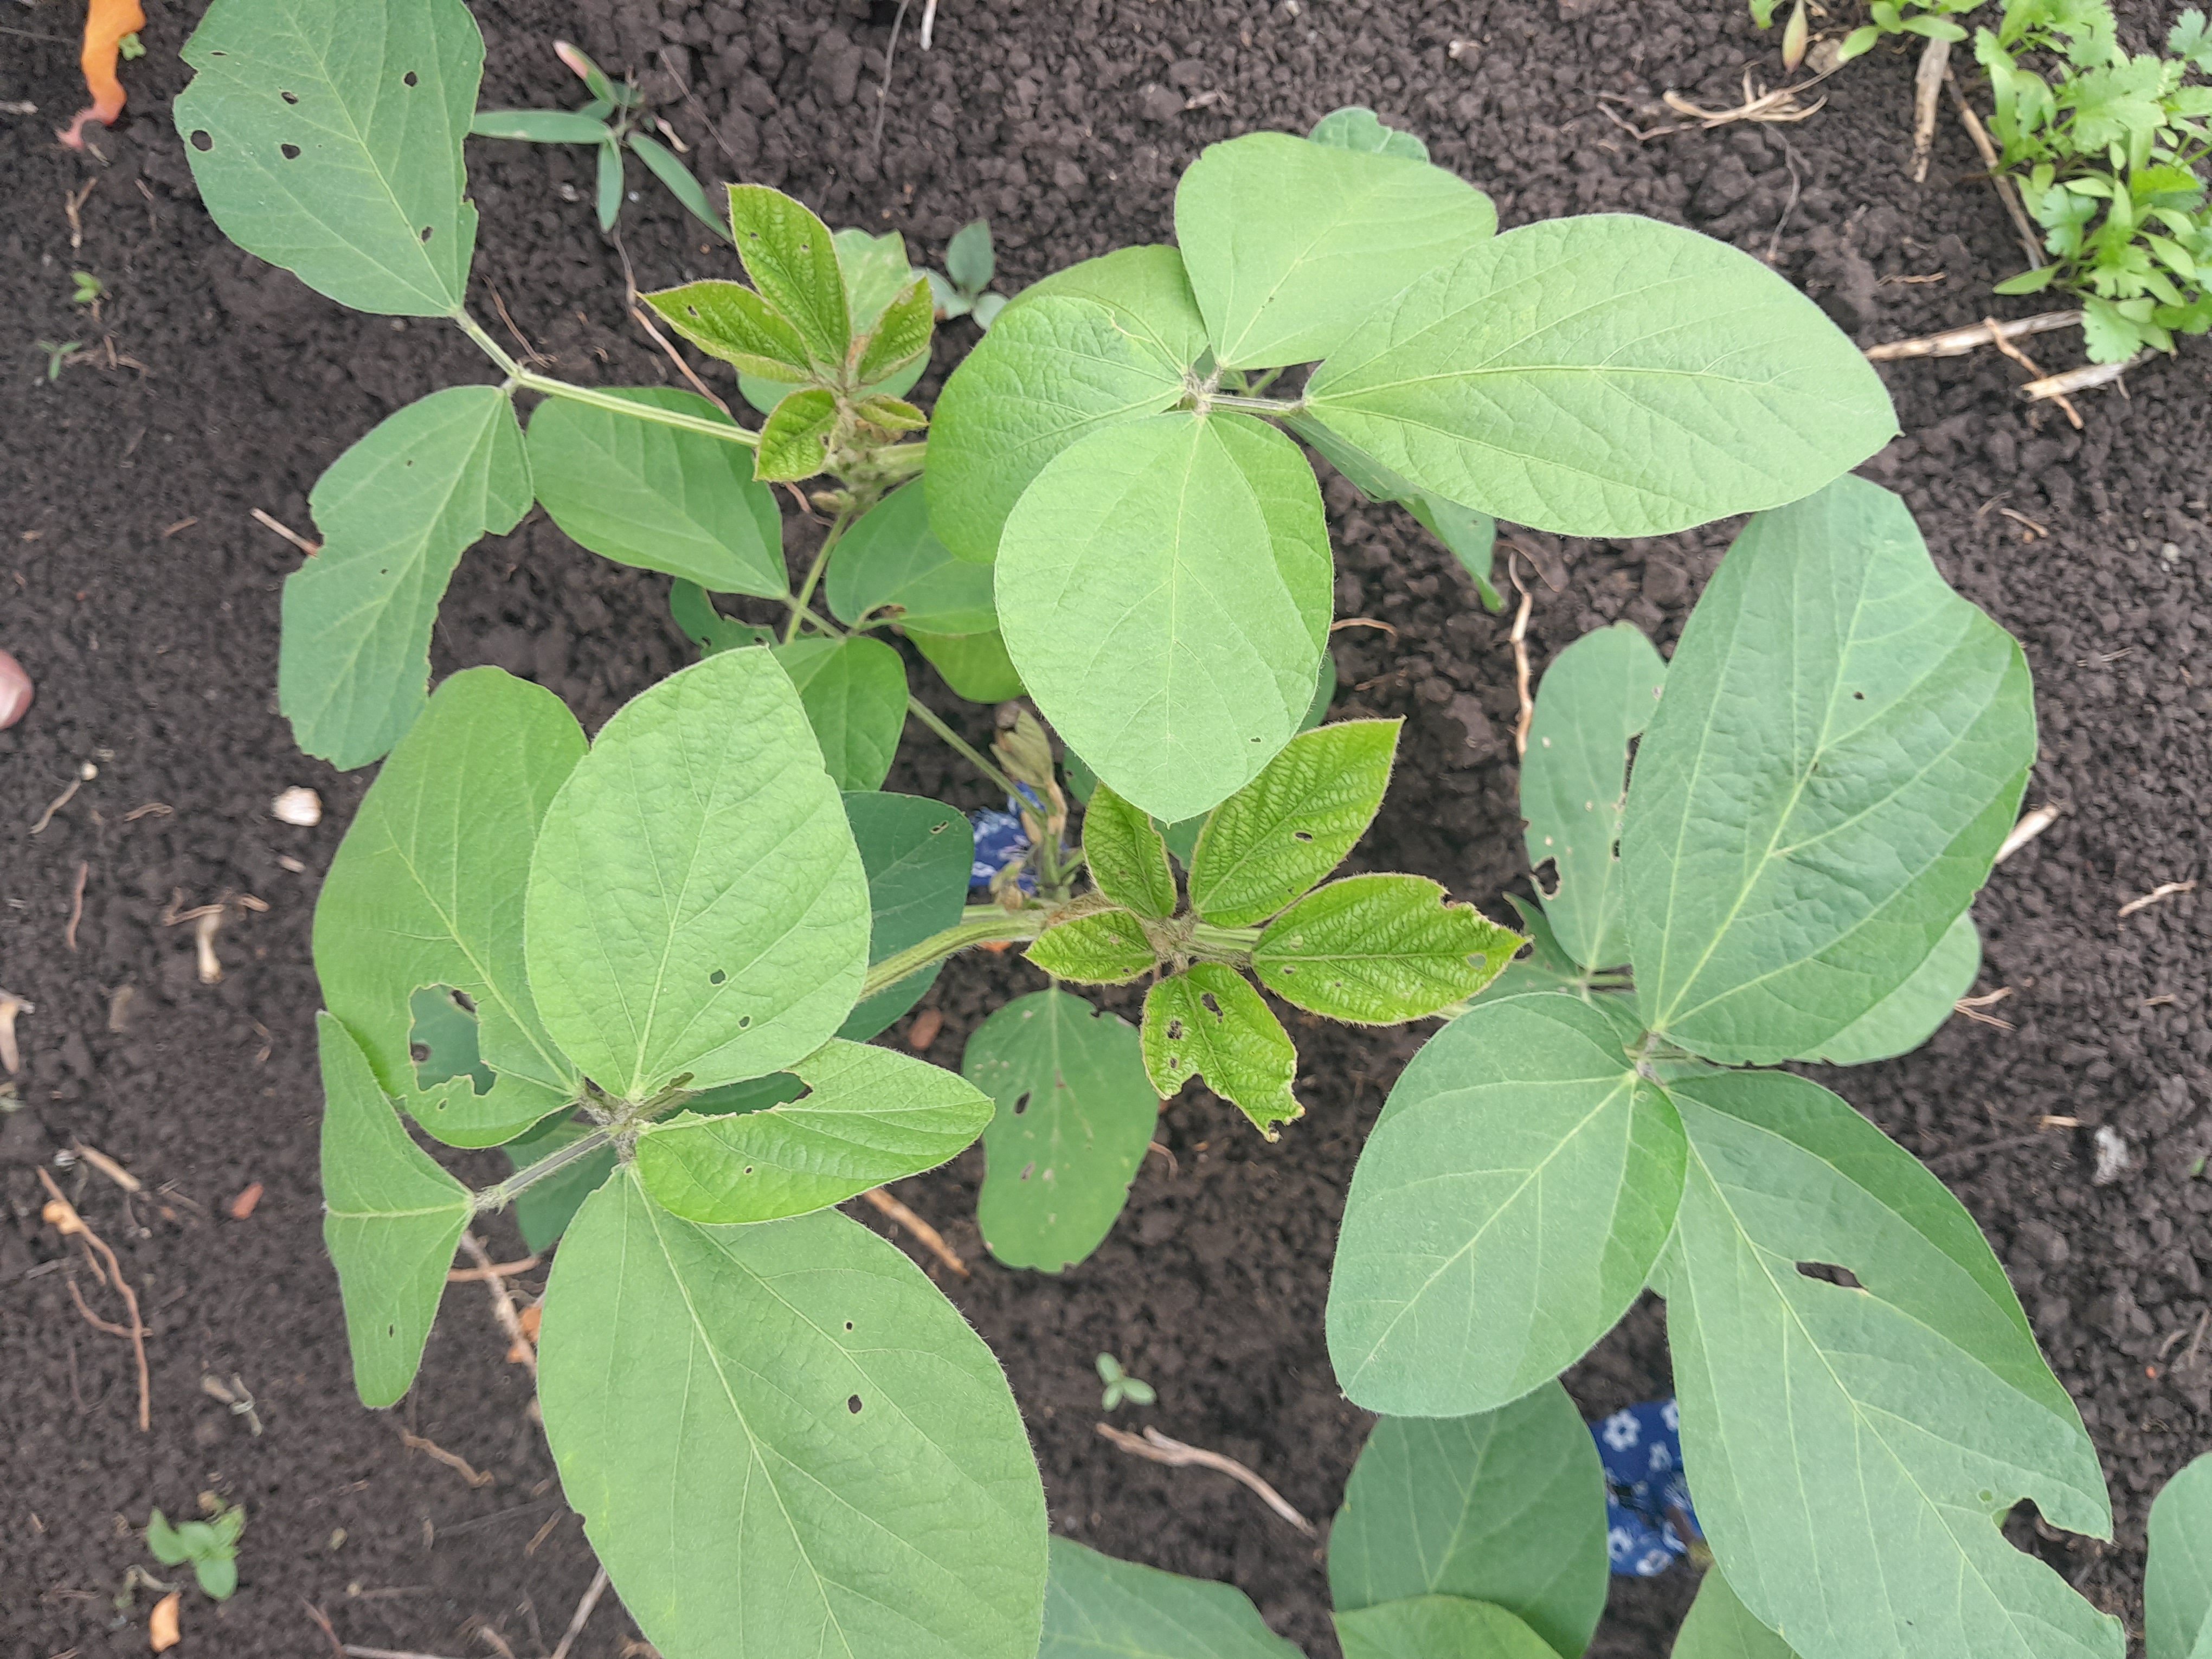
Label: Healthy